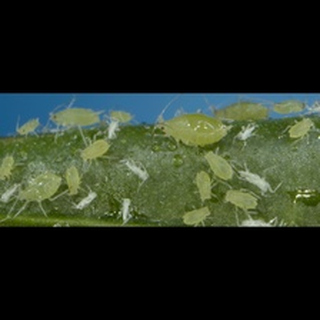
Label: wheat_aphid